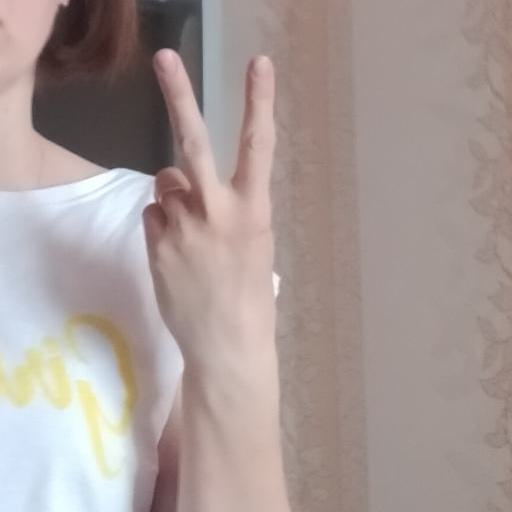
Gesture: peace_inverted